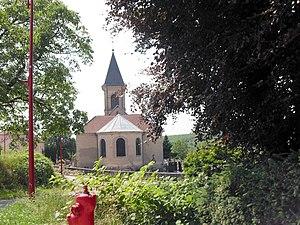
L'église Saint-Pierre-ès-Liens de Fremifontaine
Fremifontaine est une commune française située dans le département des Vosges en région Grand Est.